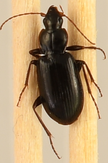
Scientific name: Calathus advena
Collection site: Niwot Ridge NEON (NIWO), plot NIWO_010